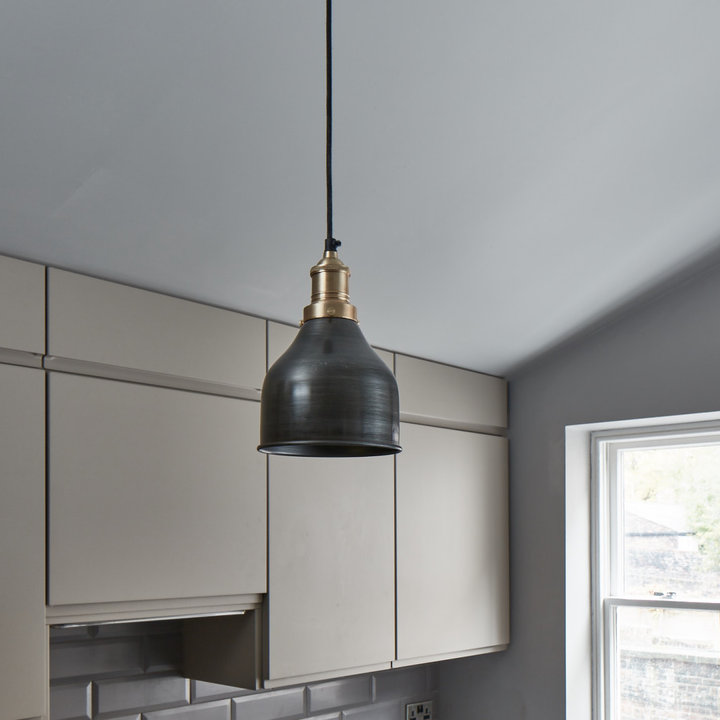
Style: Vintage